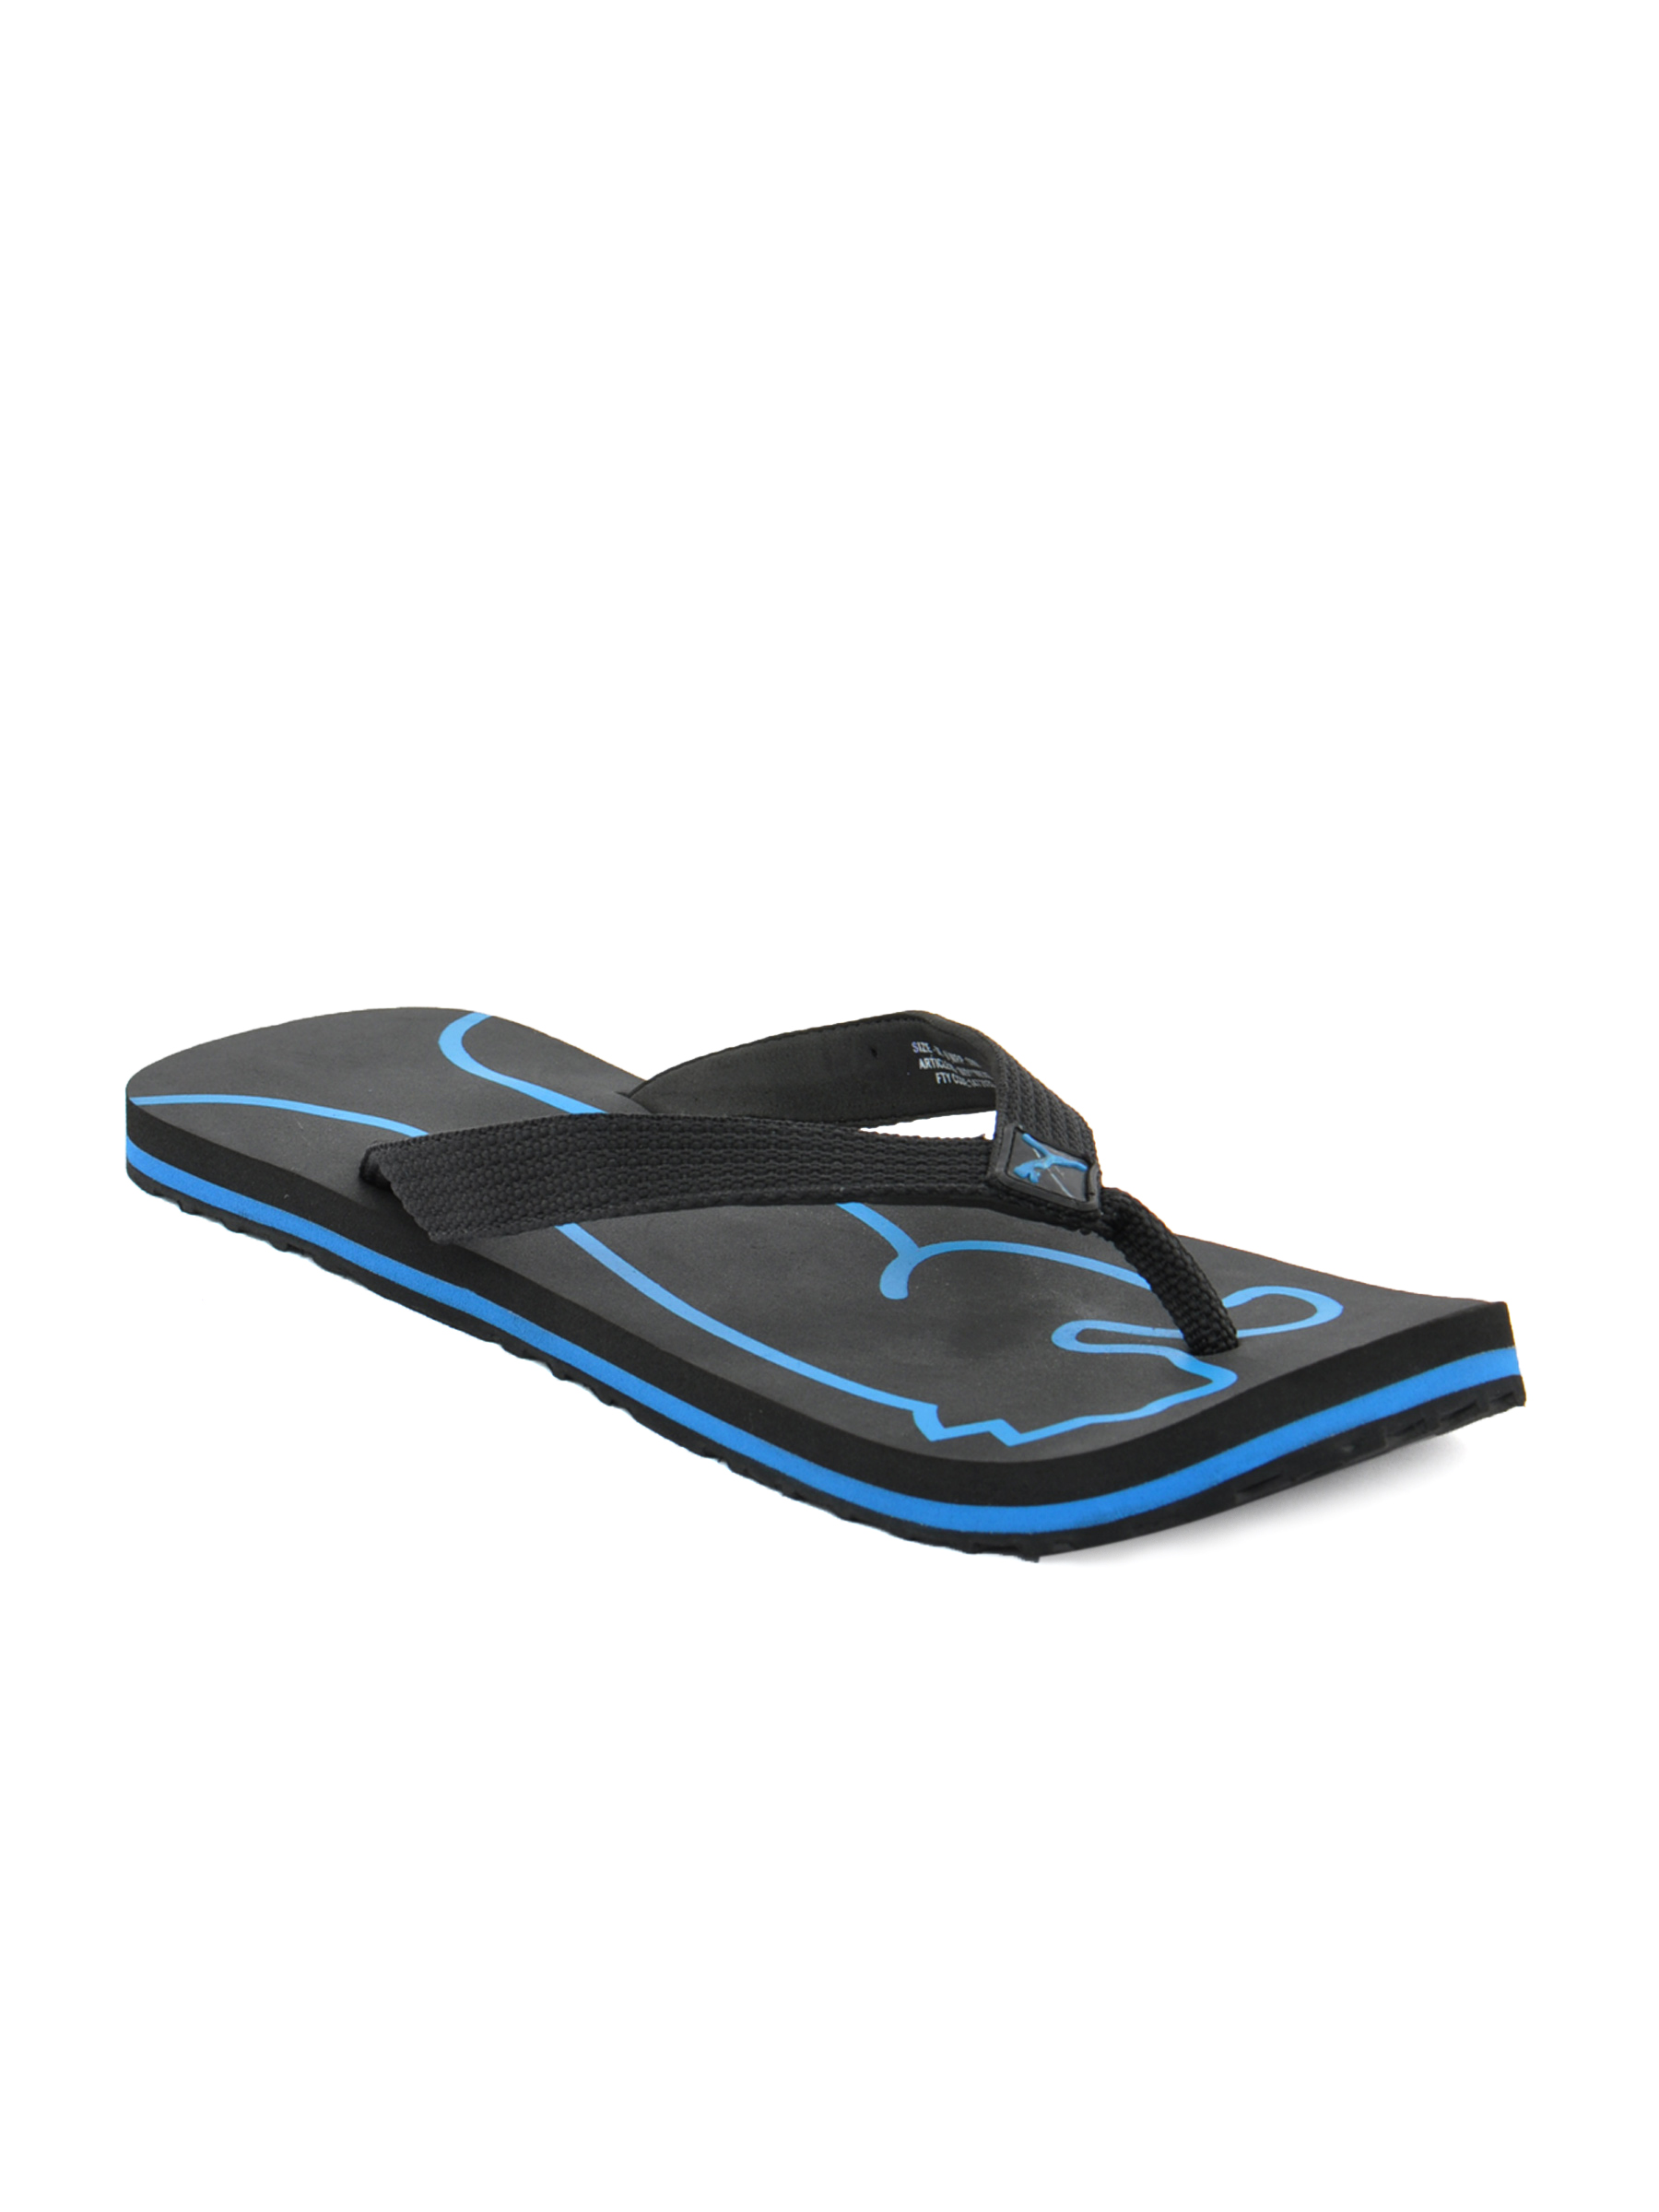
Puma Men Lynx Black Slipper
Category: Footwear / Flip Flops / Flip Flops
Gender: Men
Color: Black
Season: Spring 2012
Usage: Casual